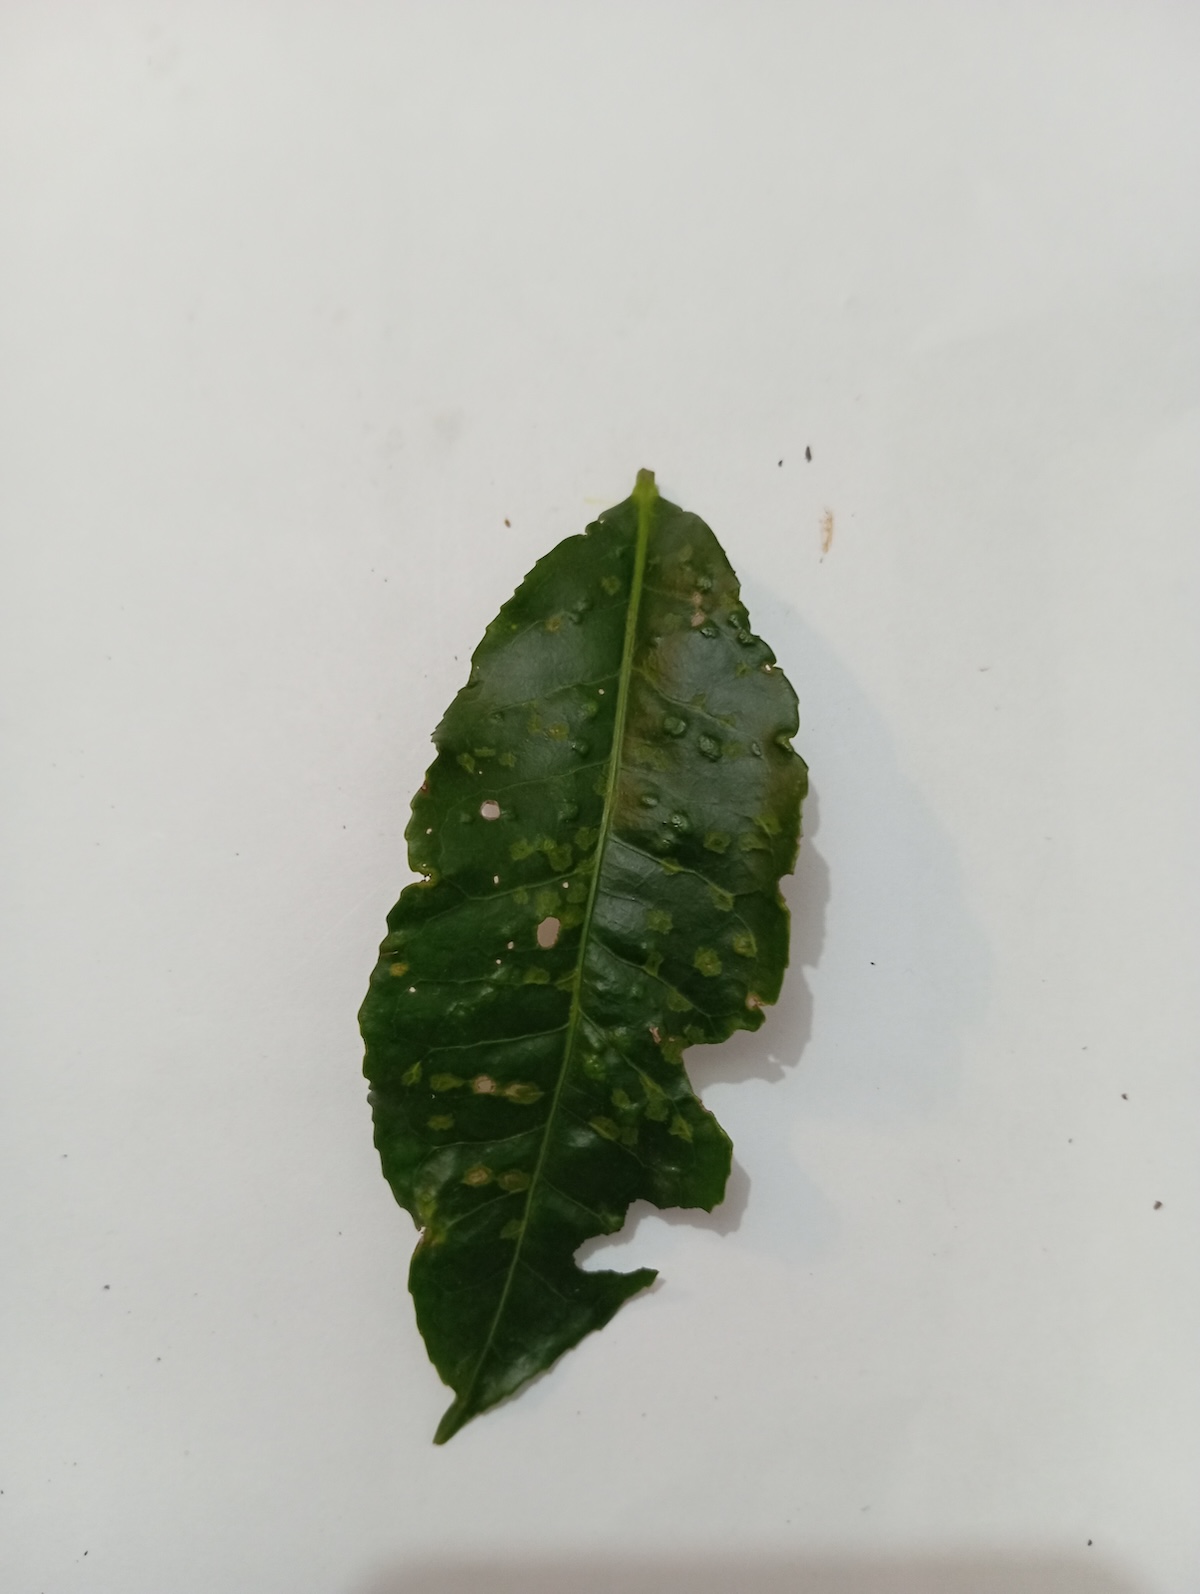
Label: Green mirid bug